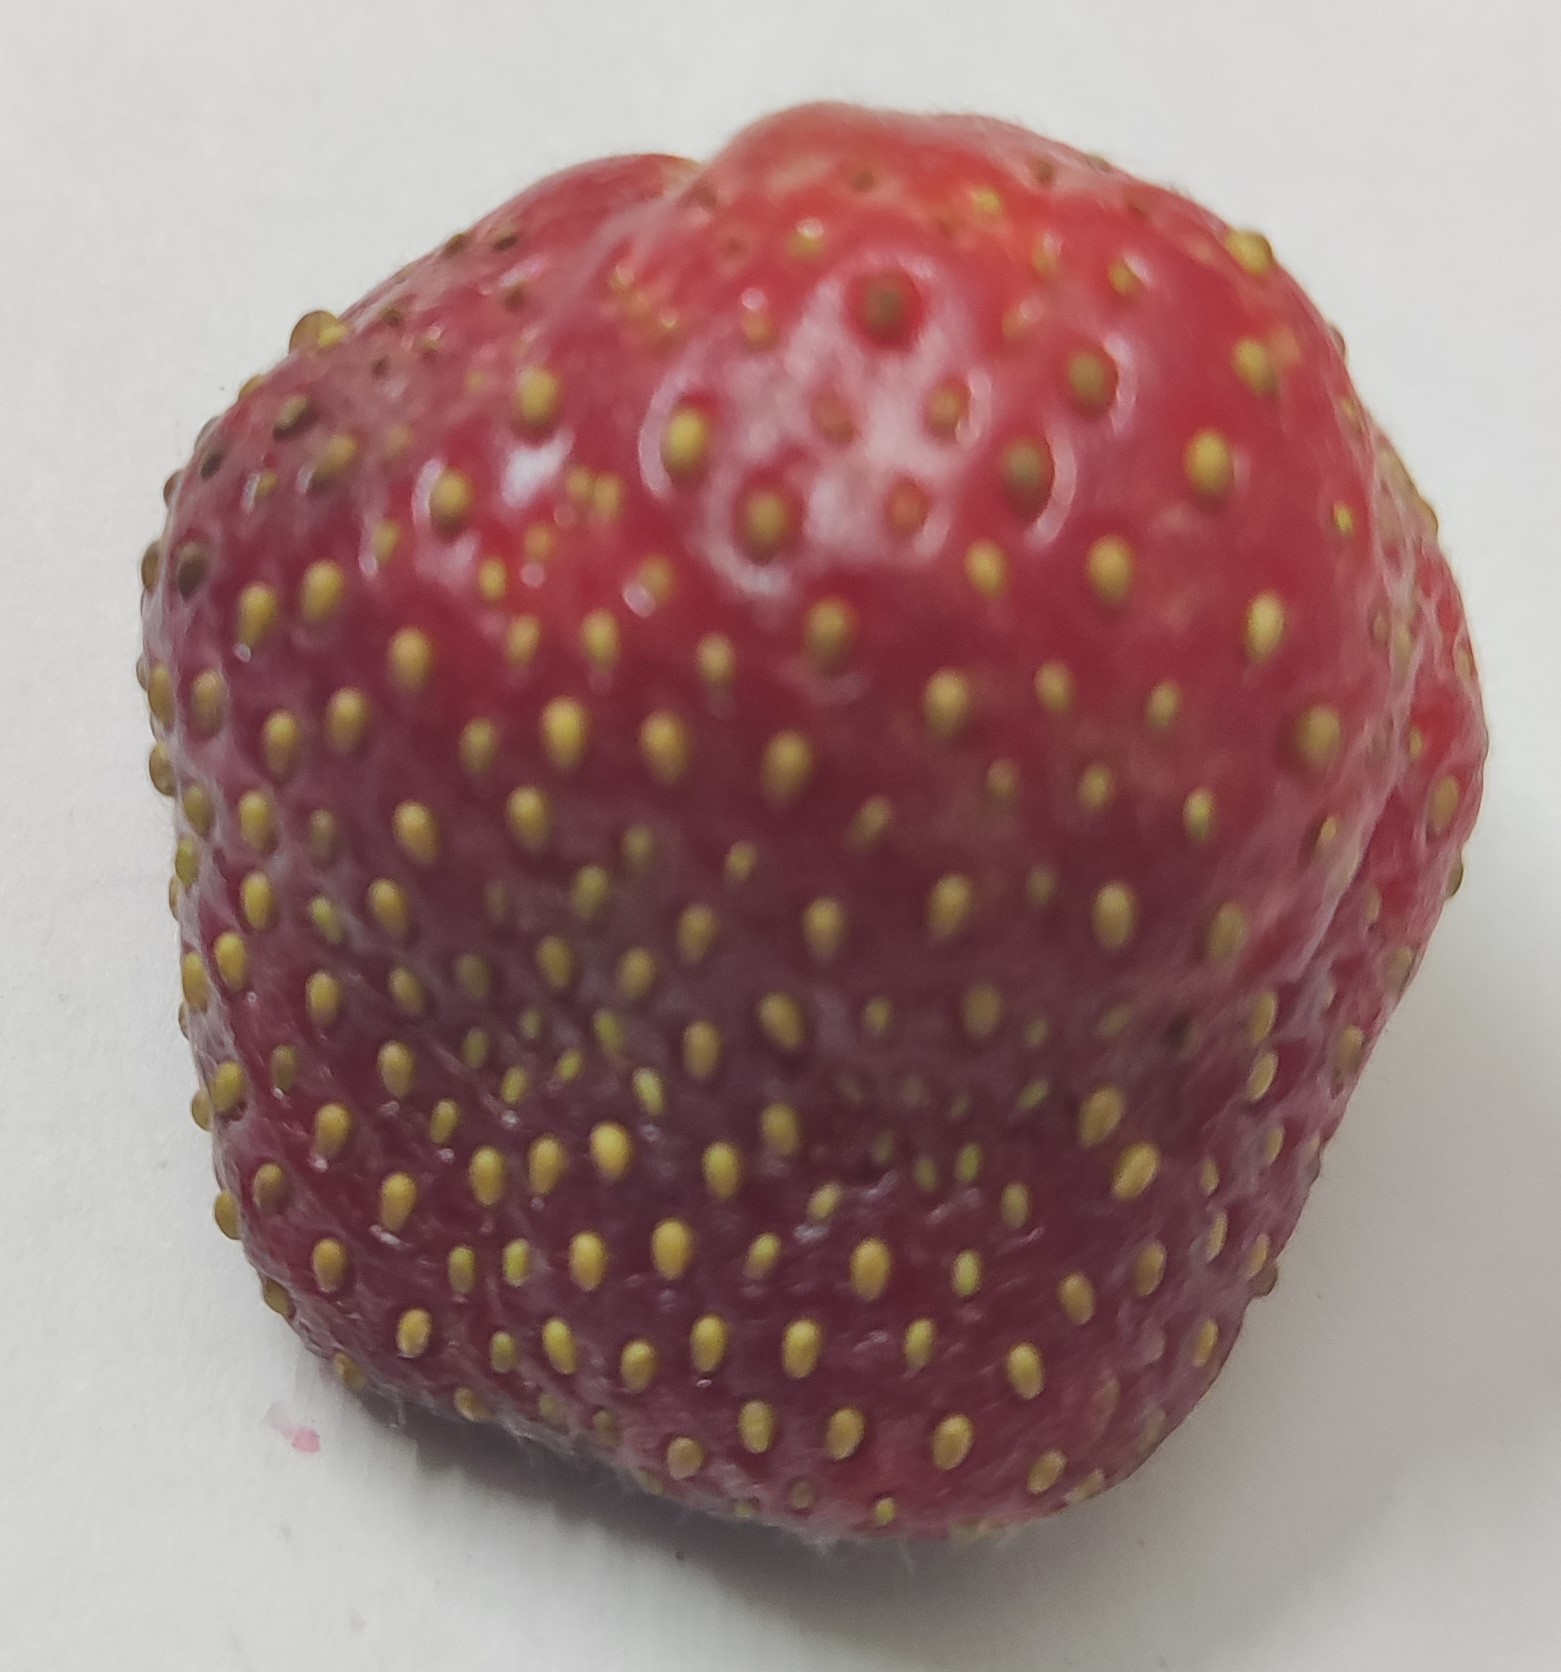
Fruit: strawberry
Condition: fresh